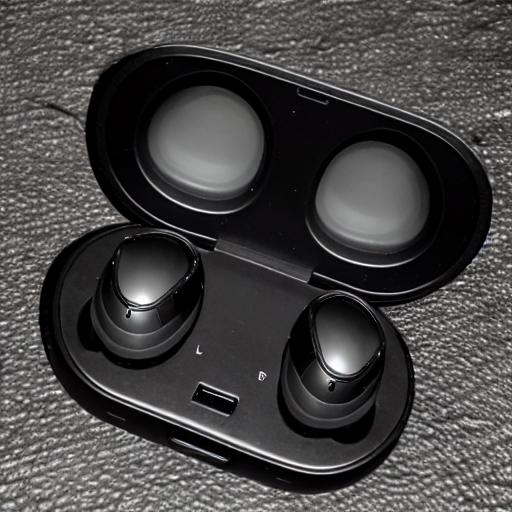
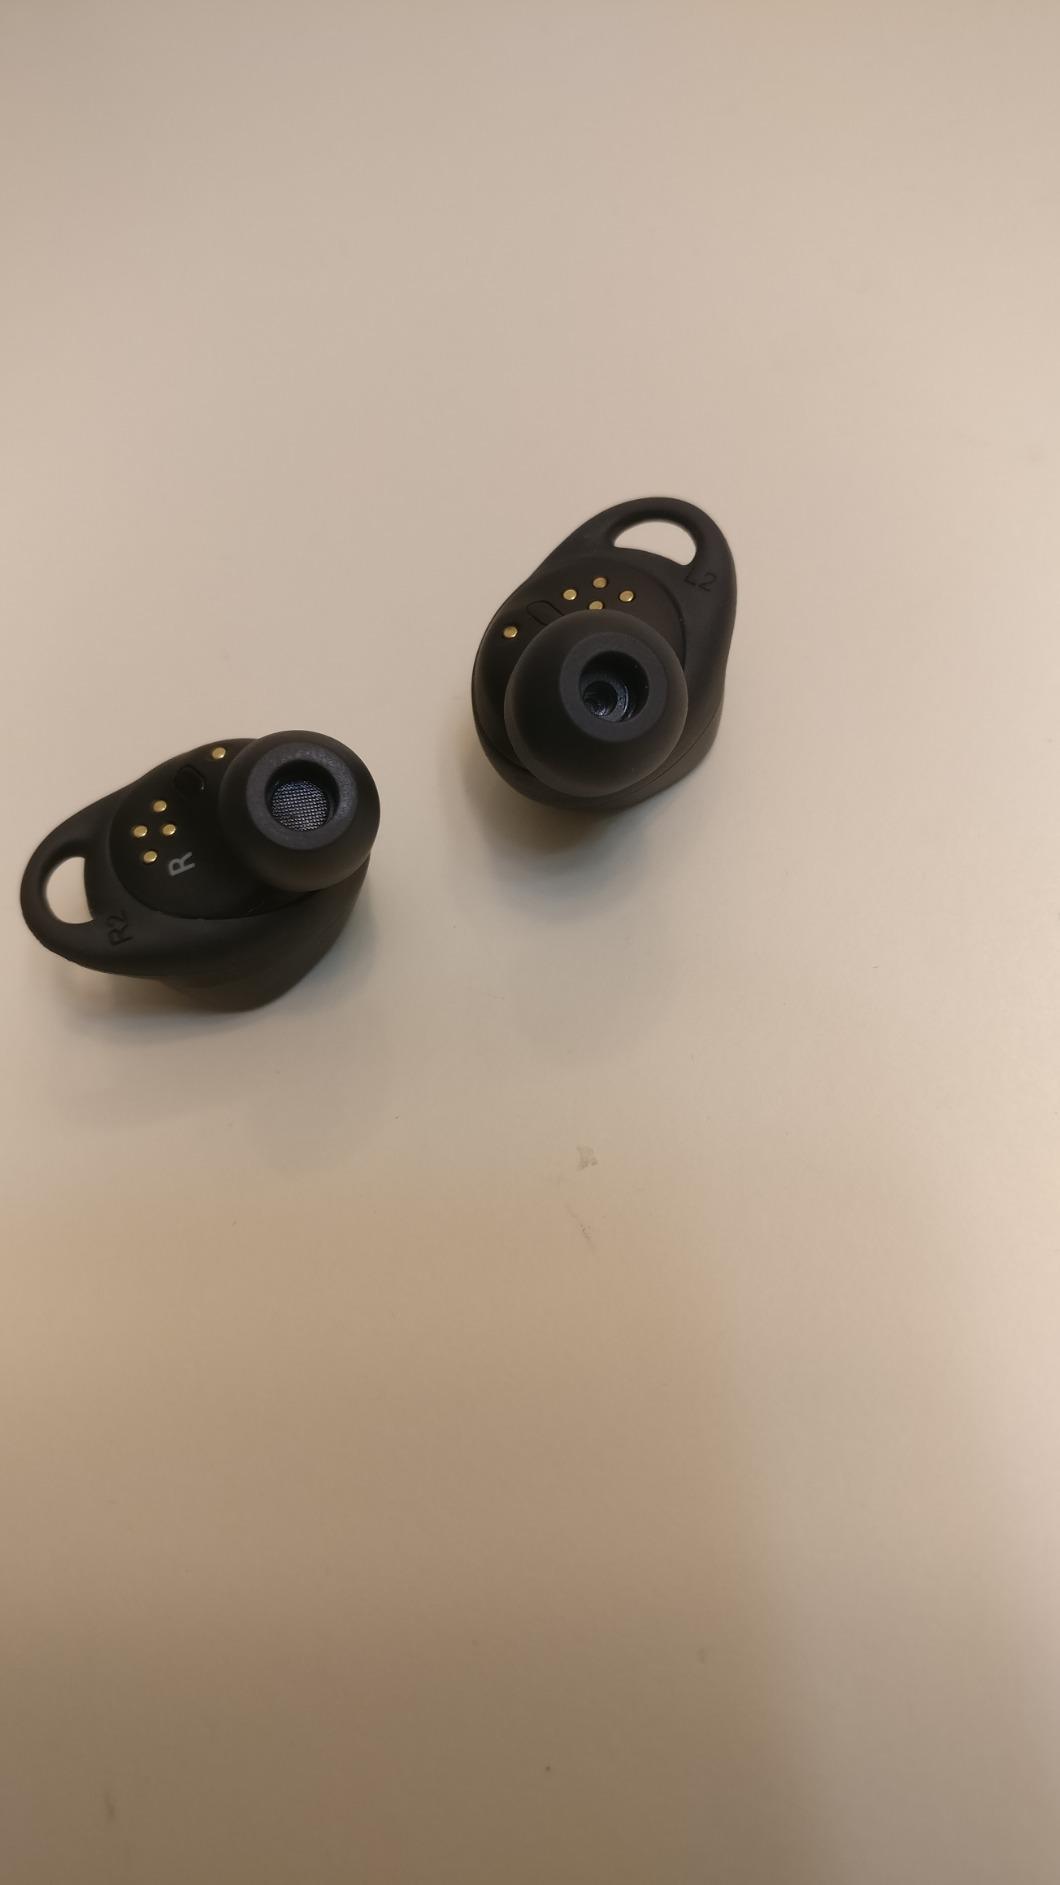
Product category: earbuds
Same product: no